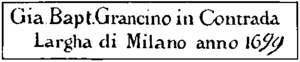
Signature Gia-Battista Grancino - 1699